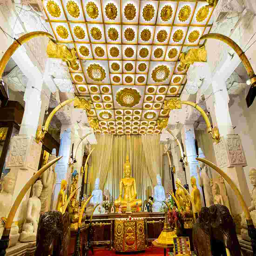
shrine with embellished gold features inside buddhist place of worship